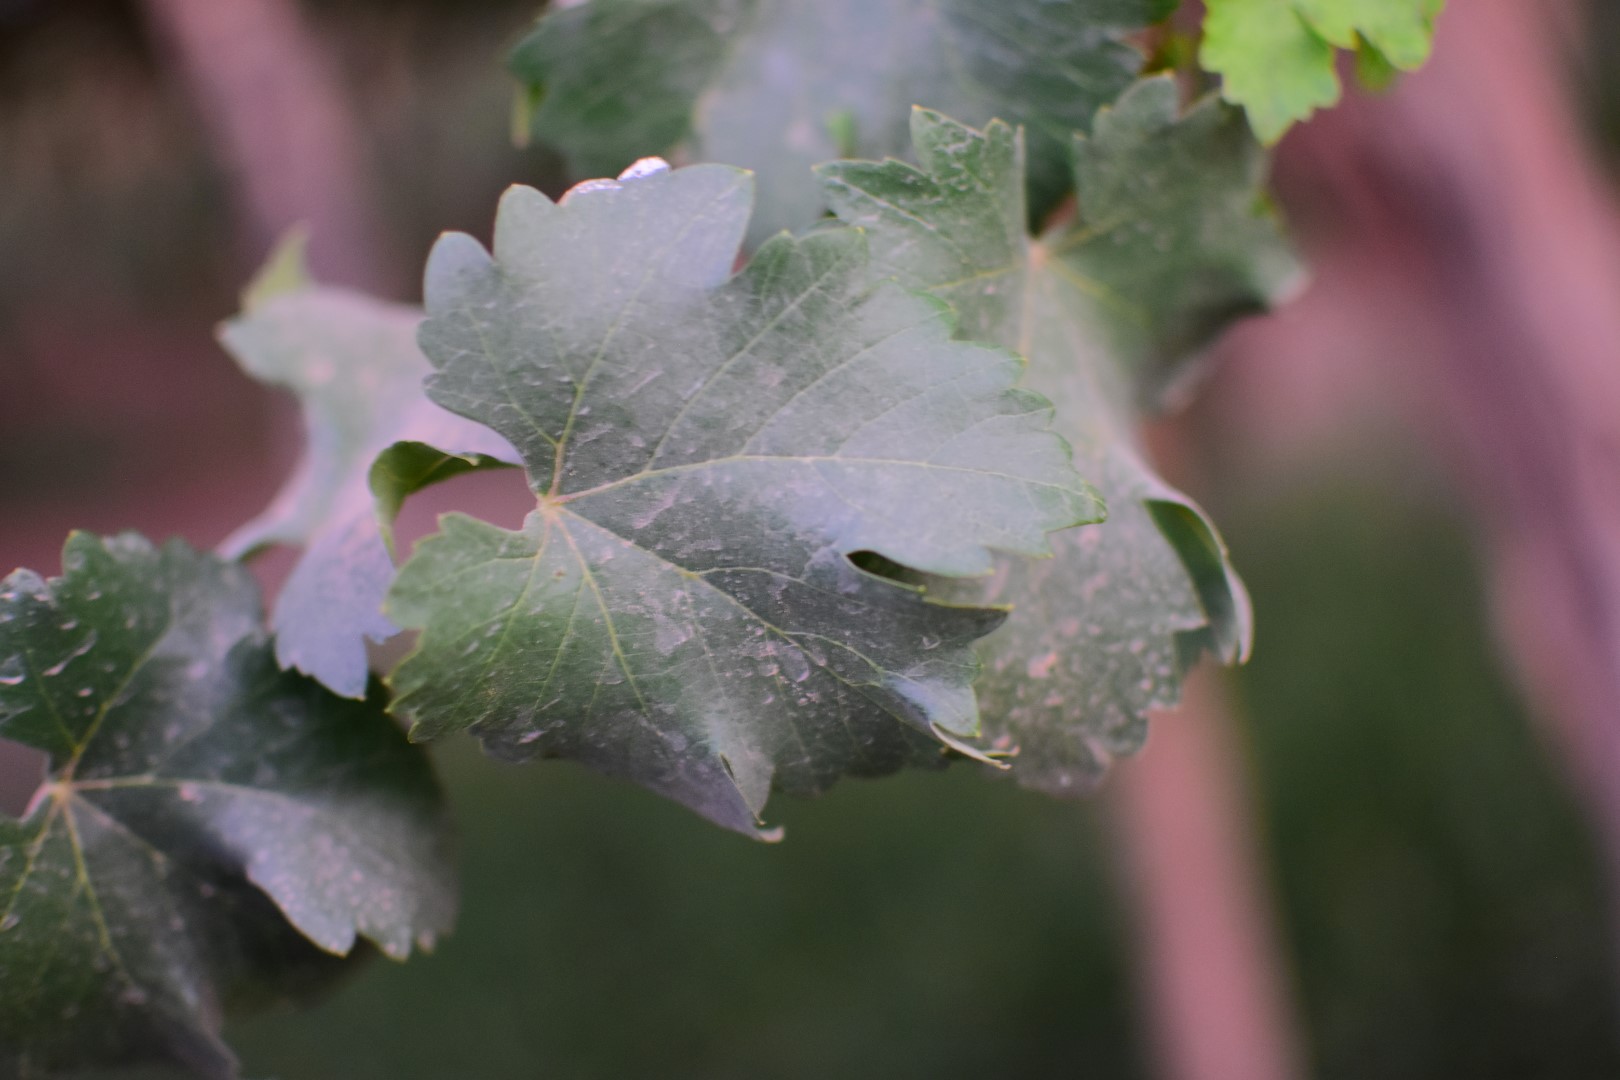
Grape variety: Shdah